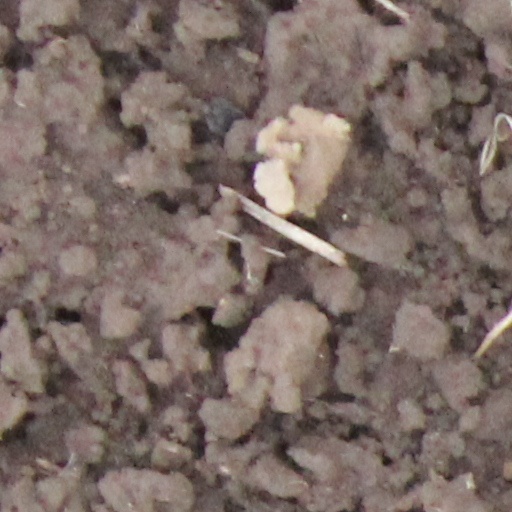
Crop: wheat